Cue card

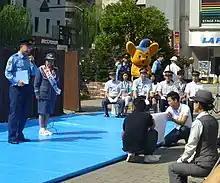
Two men (right, kneeling) hold cue cards to enable a public speech in Japan, 2016

Cue cards were originally used to aid aging actors. One early use was by John Barrymore in the late 1930s.